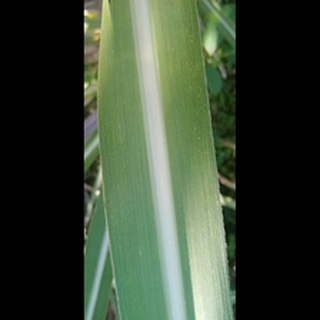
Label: healthy_sugarcane